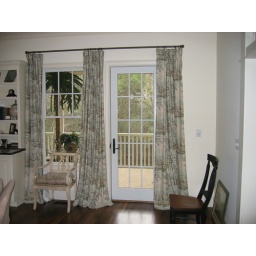
A great way to provide privacy on an awkward window wall and keep the view in the daytime.